Militär-Apparat MA-7

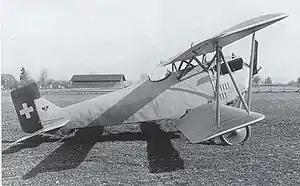

The Militär-Apparat MA-7, also known as the Häfeli MA-7 and K & W MA-7, was a prototype fighter designed by August Häfeli in Switzerland. It flew in two different engine configurations, neither of which were deemed satisfactory and so the type did not enter series production. However, it did achieve a Swiss record for flying at an altitude of above sea level in 1926.